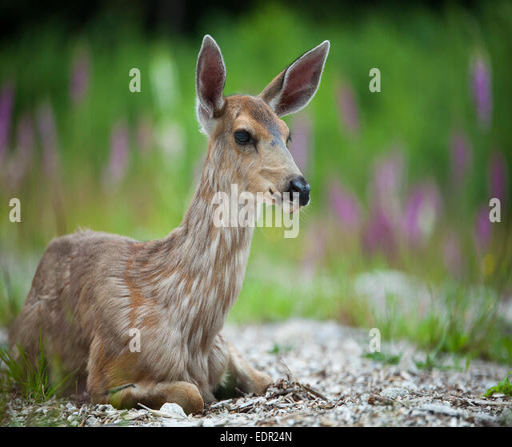
animal sits in a clearing